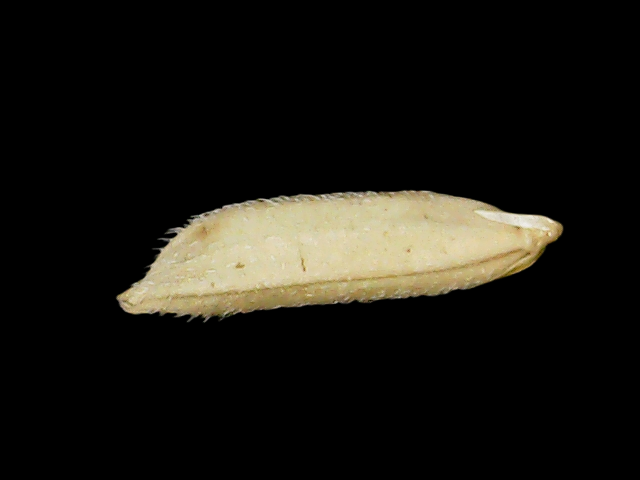
Rice variety: Binadhan14